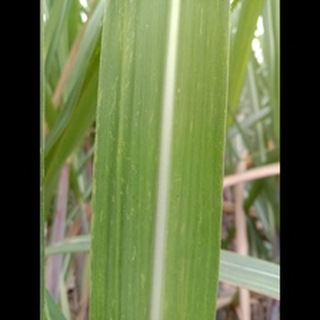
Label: sugarcane_mosaic